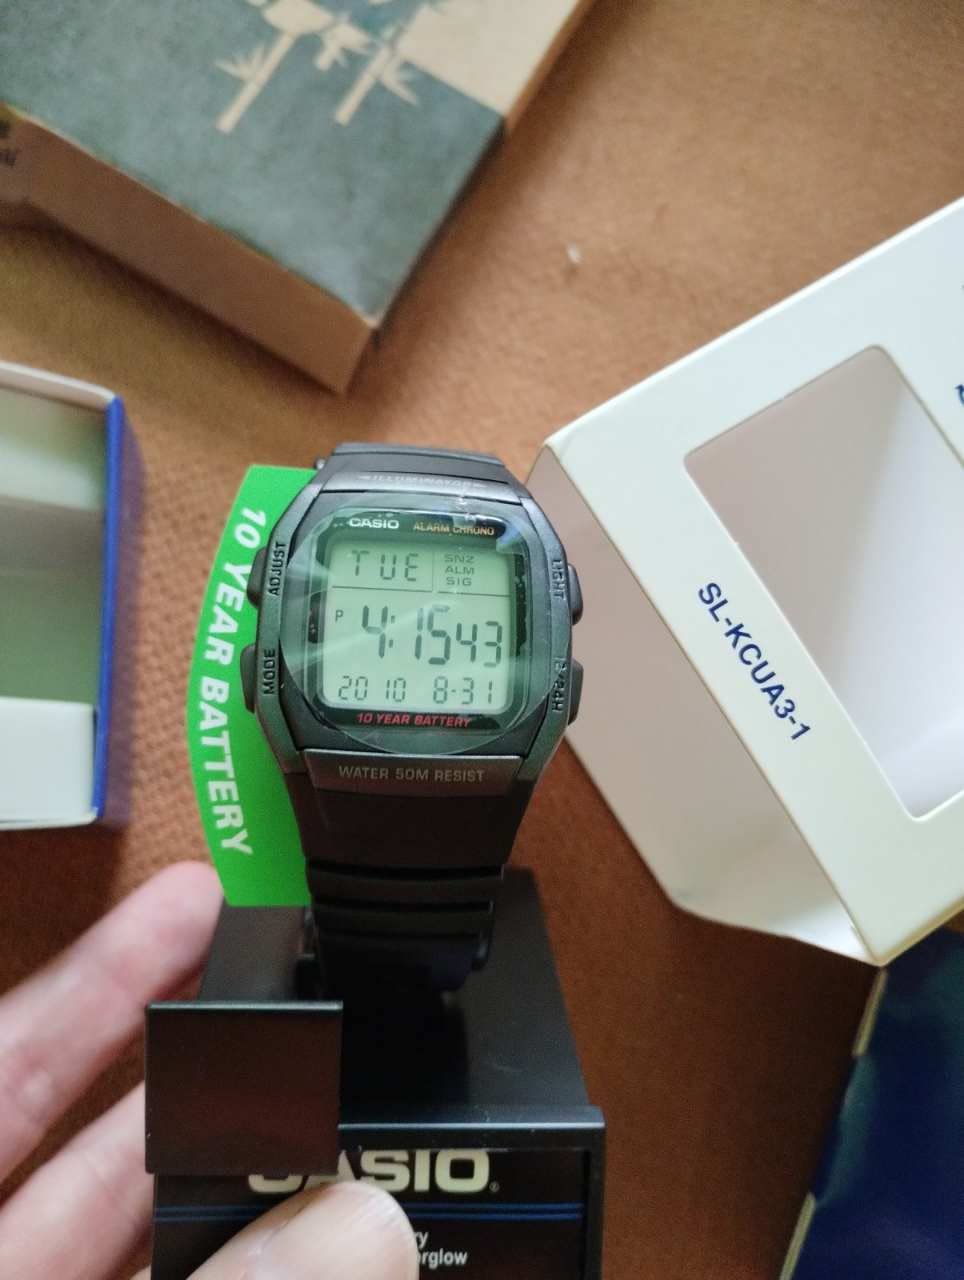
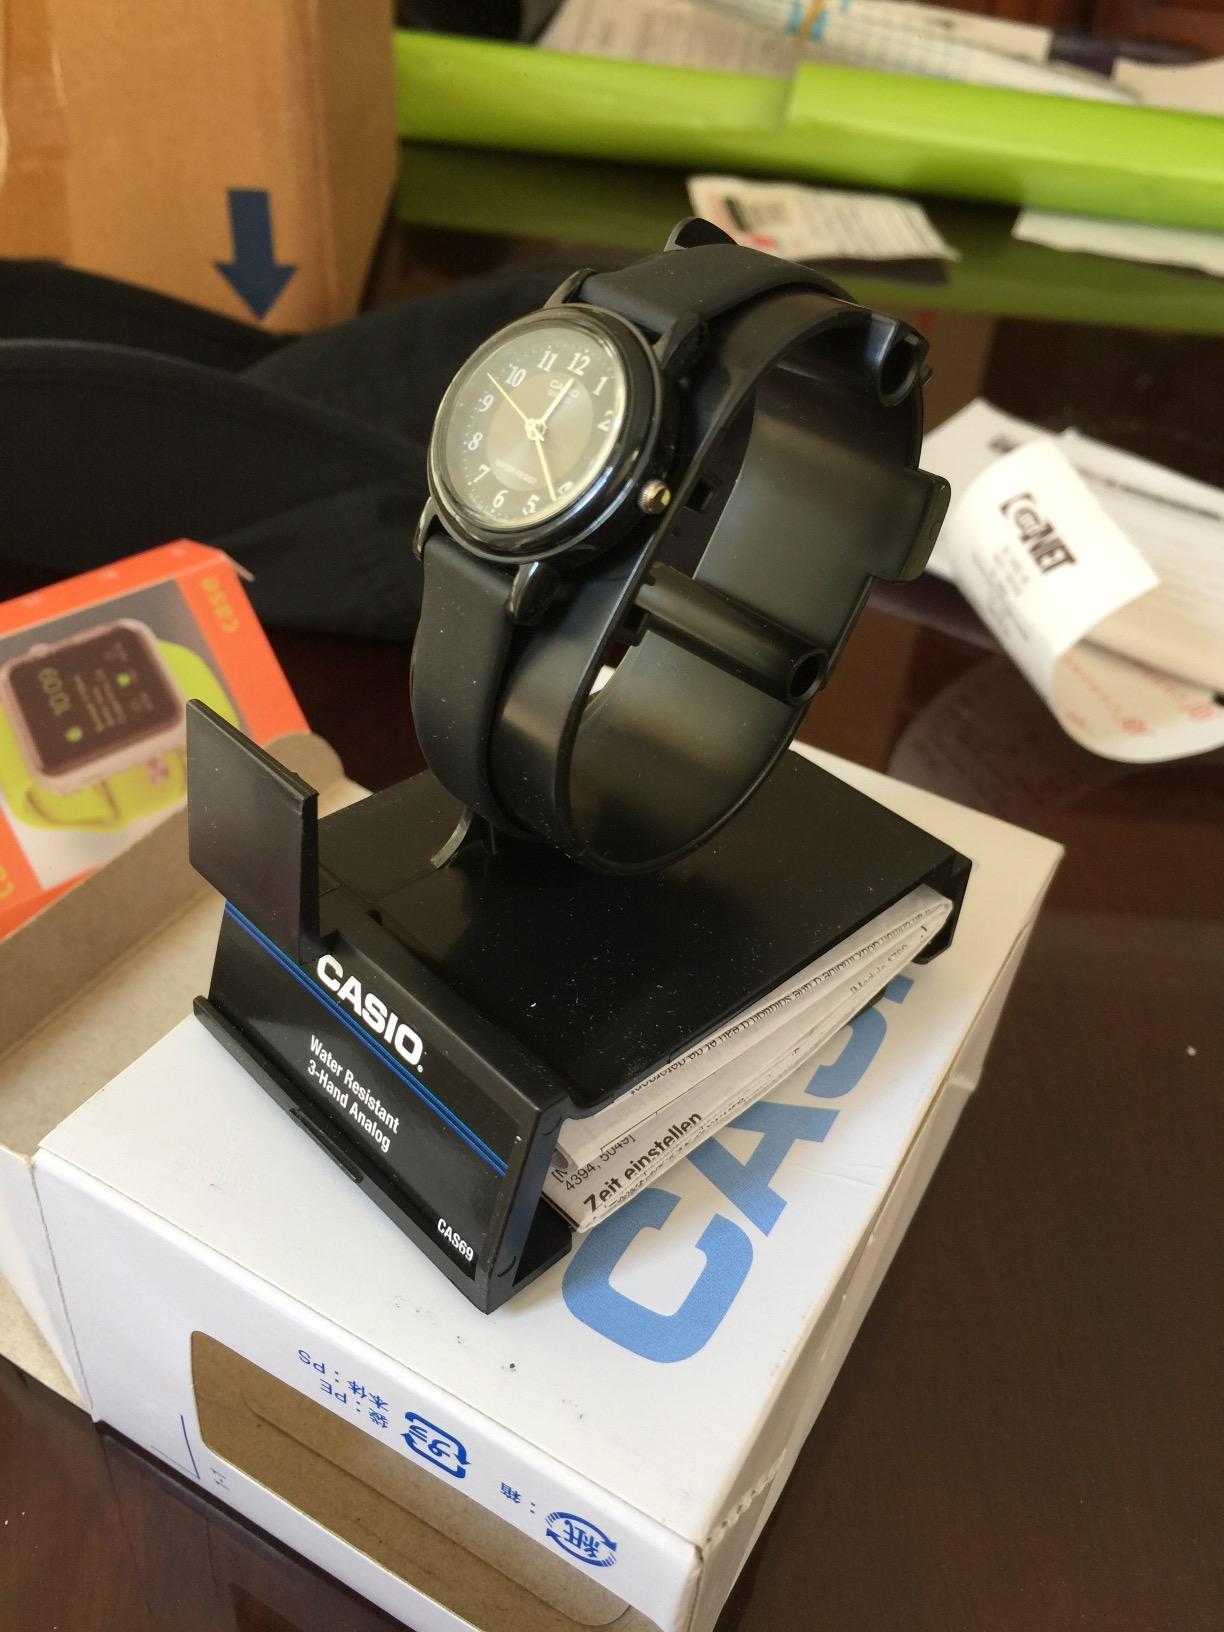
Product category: accessories_watch
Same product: no